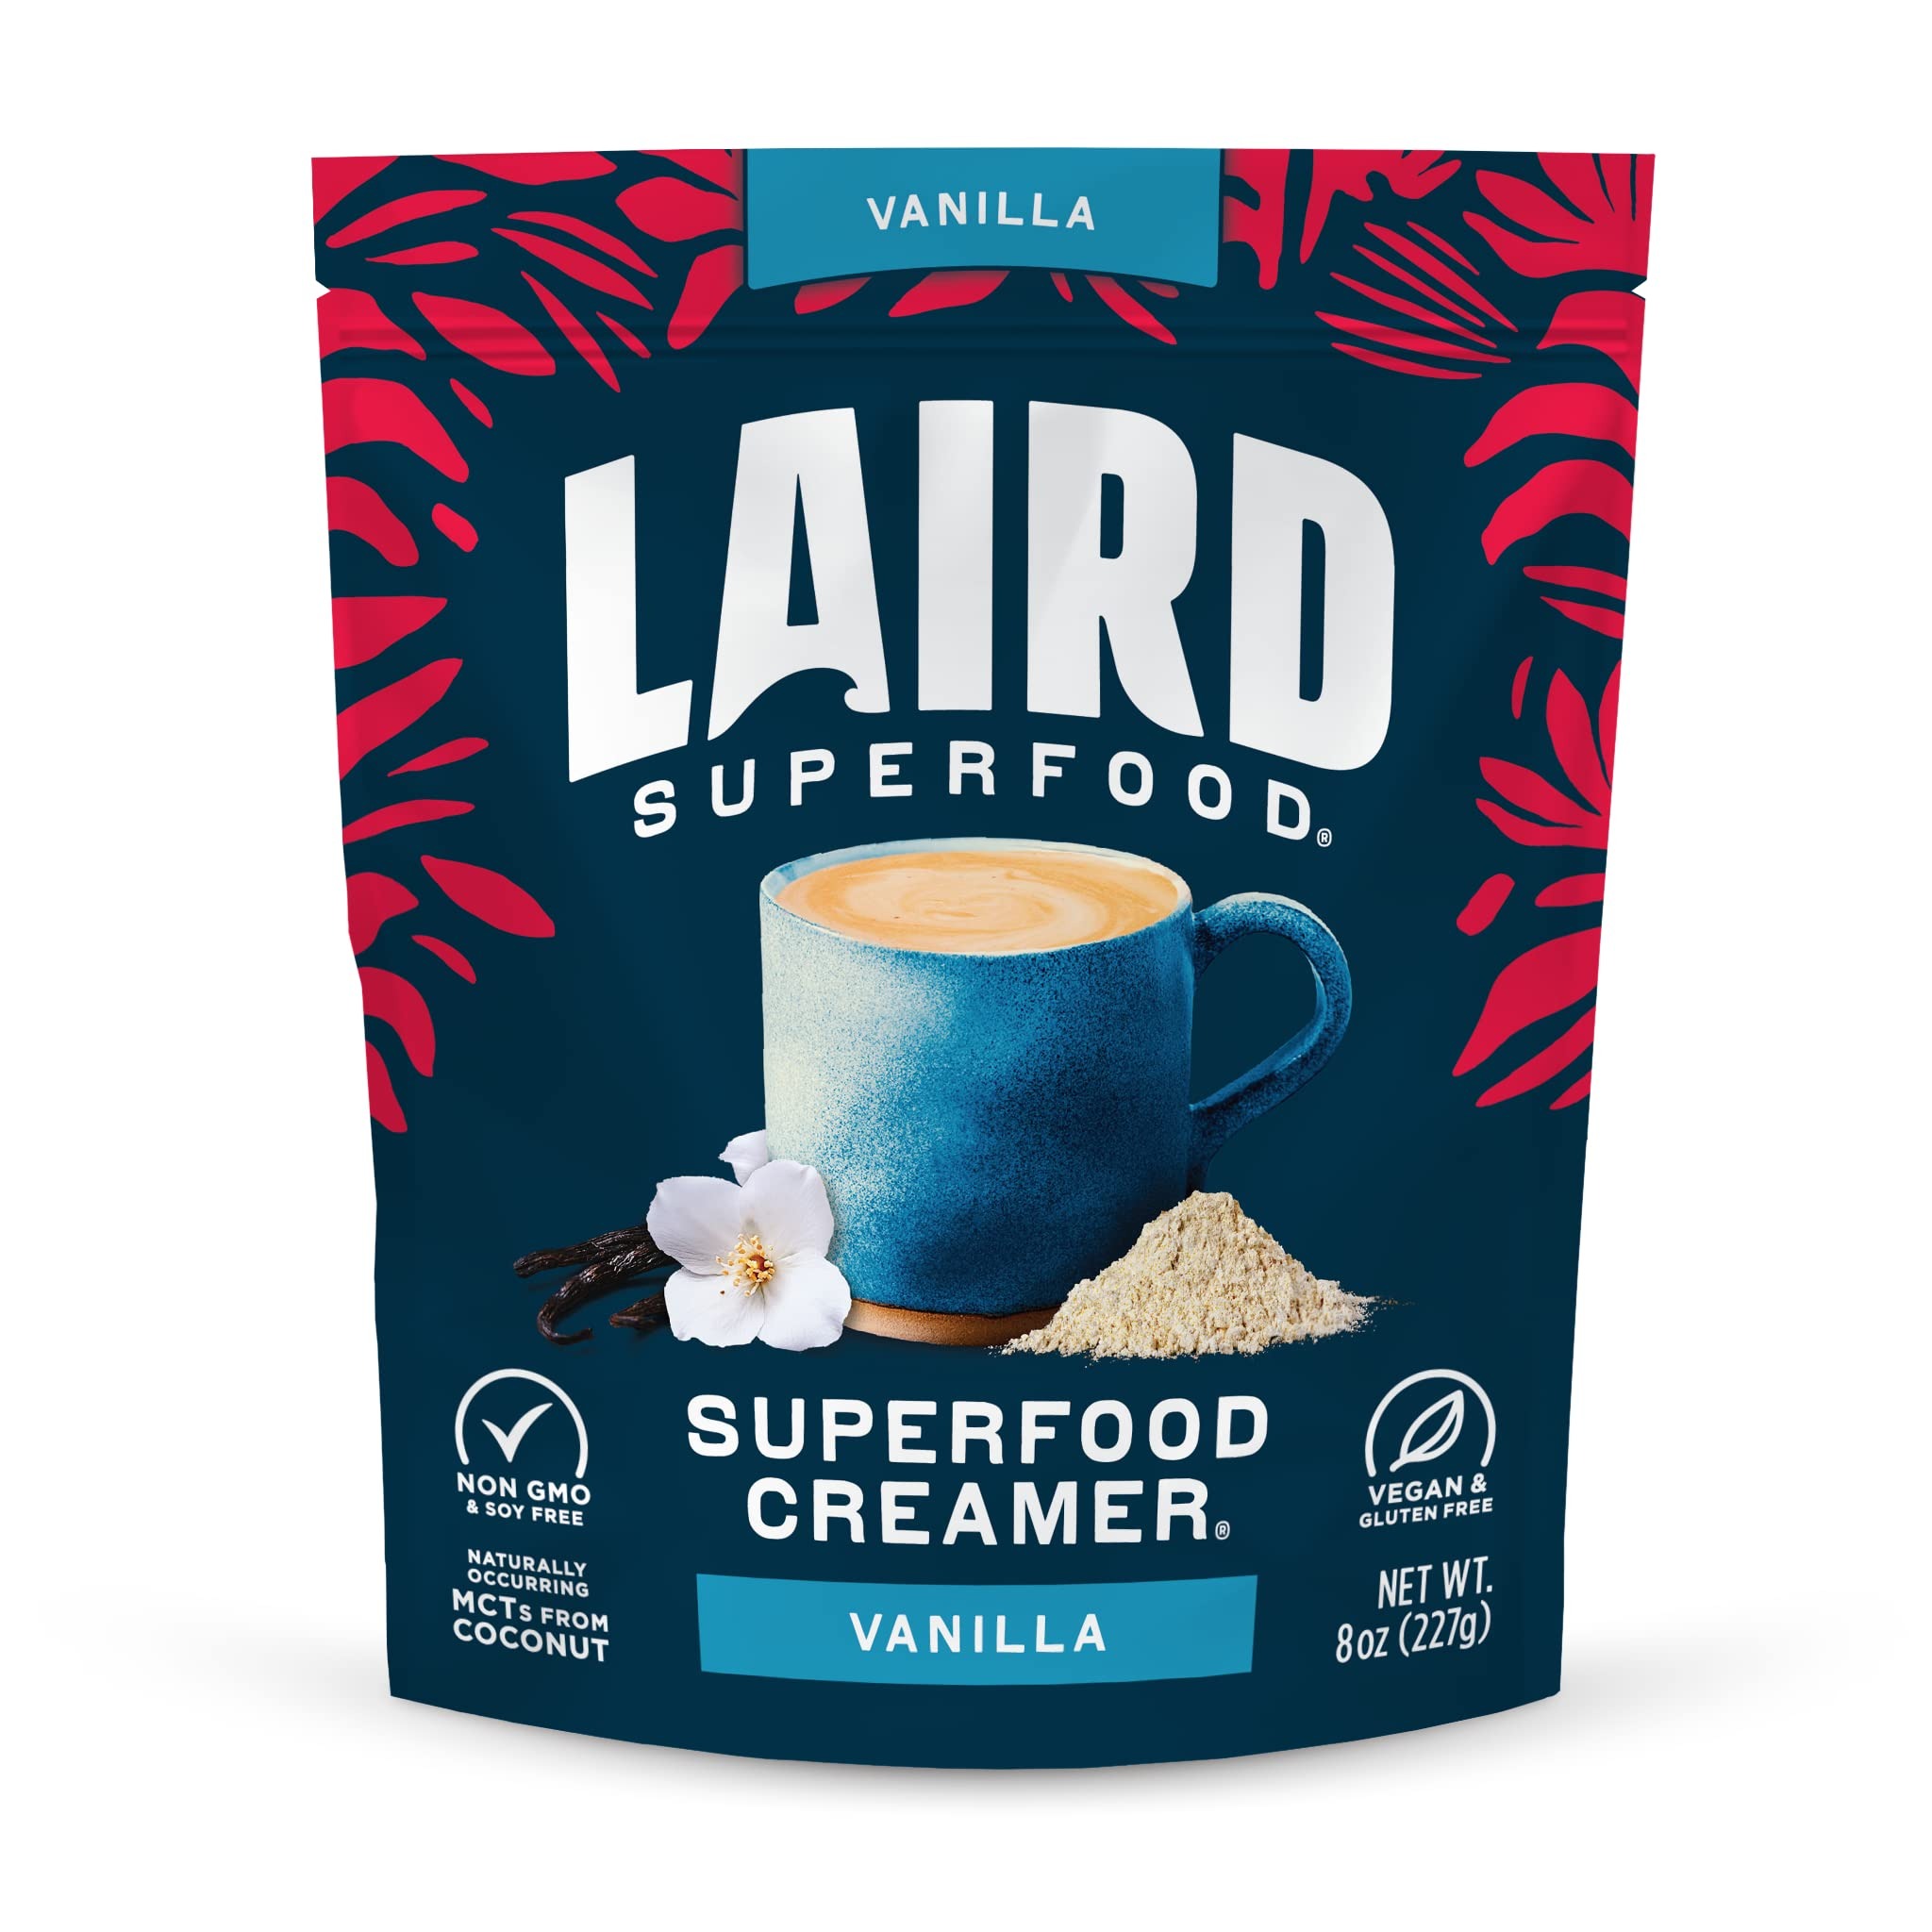
Item Name: Laird Superfood Non-Dairy Original Superfood Vanilla Coconut Powder Coffee Creamer, Gluten Free, Non-GMO, Vegan, 8 oz. Bag, Pack of 1
Bullet Point 1: PLANT-BASED COFFEE CREAMER POWDER - Vanilla flavored non-dairy coffee creamer; shelf-stable powdered creamer infused with beneficial minerals; Dairy Free, Gluten-Free, Vegan, Soy Free, Non-GMO
Bullet Point 2: FLAVOR PROFILE - Silky smooth, flavorful blend of coconut and real Madagascar Bourbon Vanilla with a touch of sweetness from organic maple sugar
Bullet Point 3: NO FILLERS OR ADDITIVES - Laird's Dry Coffee Creamers contain NO sugar additives, artificial ingredients, sweeteners, artificial colors, & chemicals
Bullet Point 4: MADE WITH REAL VANILLA - Superfood creamer made with Coconut Milk Powder, Organic Maple Sugar, Madagascar Bourbon Vanilla Powder, Organic Cinnamon Powder, & Sea Salt
Bullet Point 5: DIRECTIONS - Add 1 tablespoon to coffee or mix to taste | Simply massage bag to break up contents before use
Product Description: It took us four years to develop our Vanilla Superfood Creamer. There are many coffee creamers on the market that claim to use ""natural flavors"" but do not actually use REAL vanilla because it is cost prohibitive to do so. After years of research, we finally found a vanilla source that allows us to use pure vanilla in our Vanilla Superfood Creamer.
Value: 8.0
Unit: Ounce

Price: 17